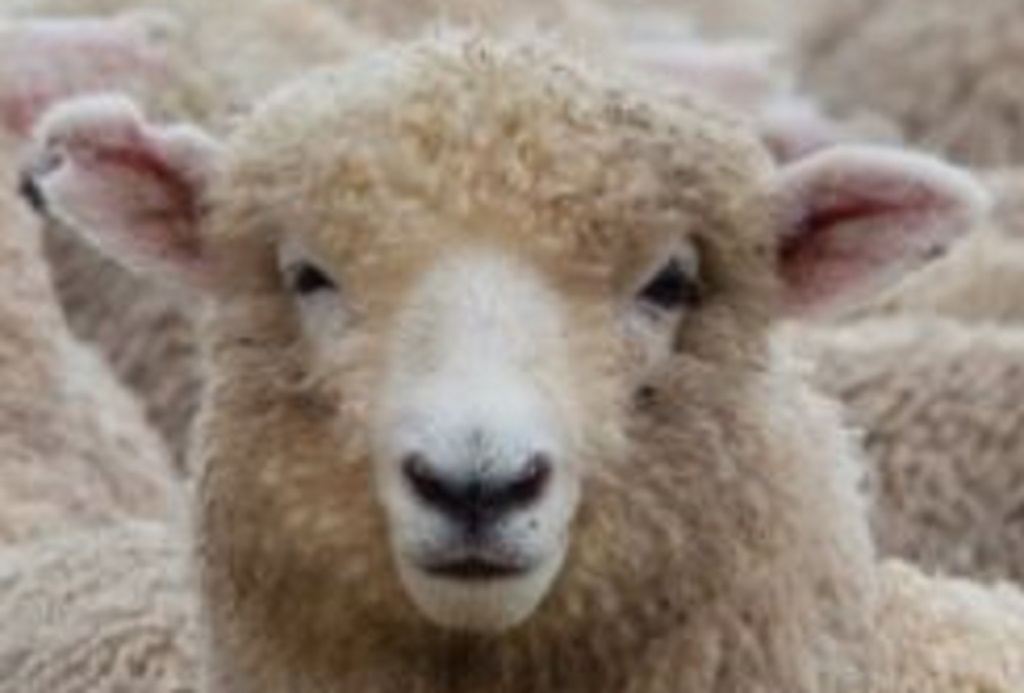
Label: no pain